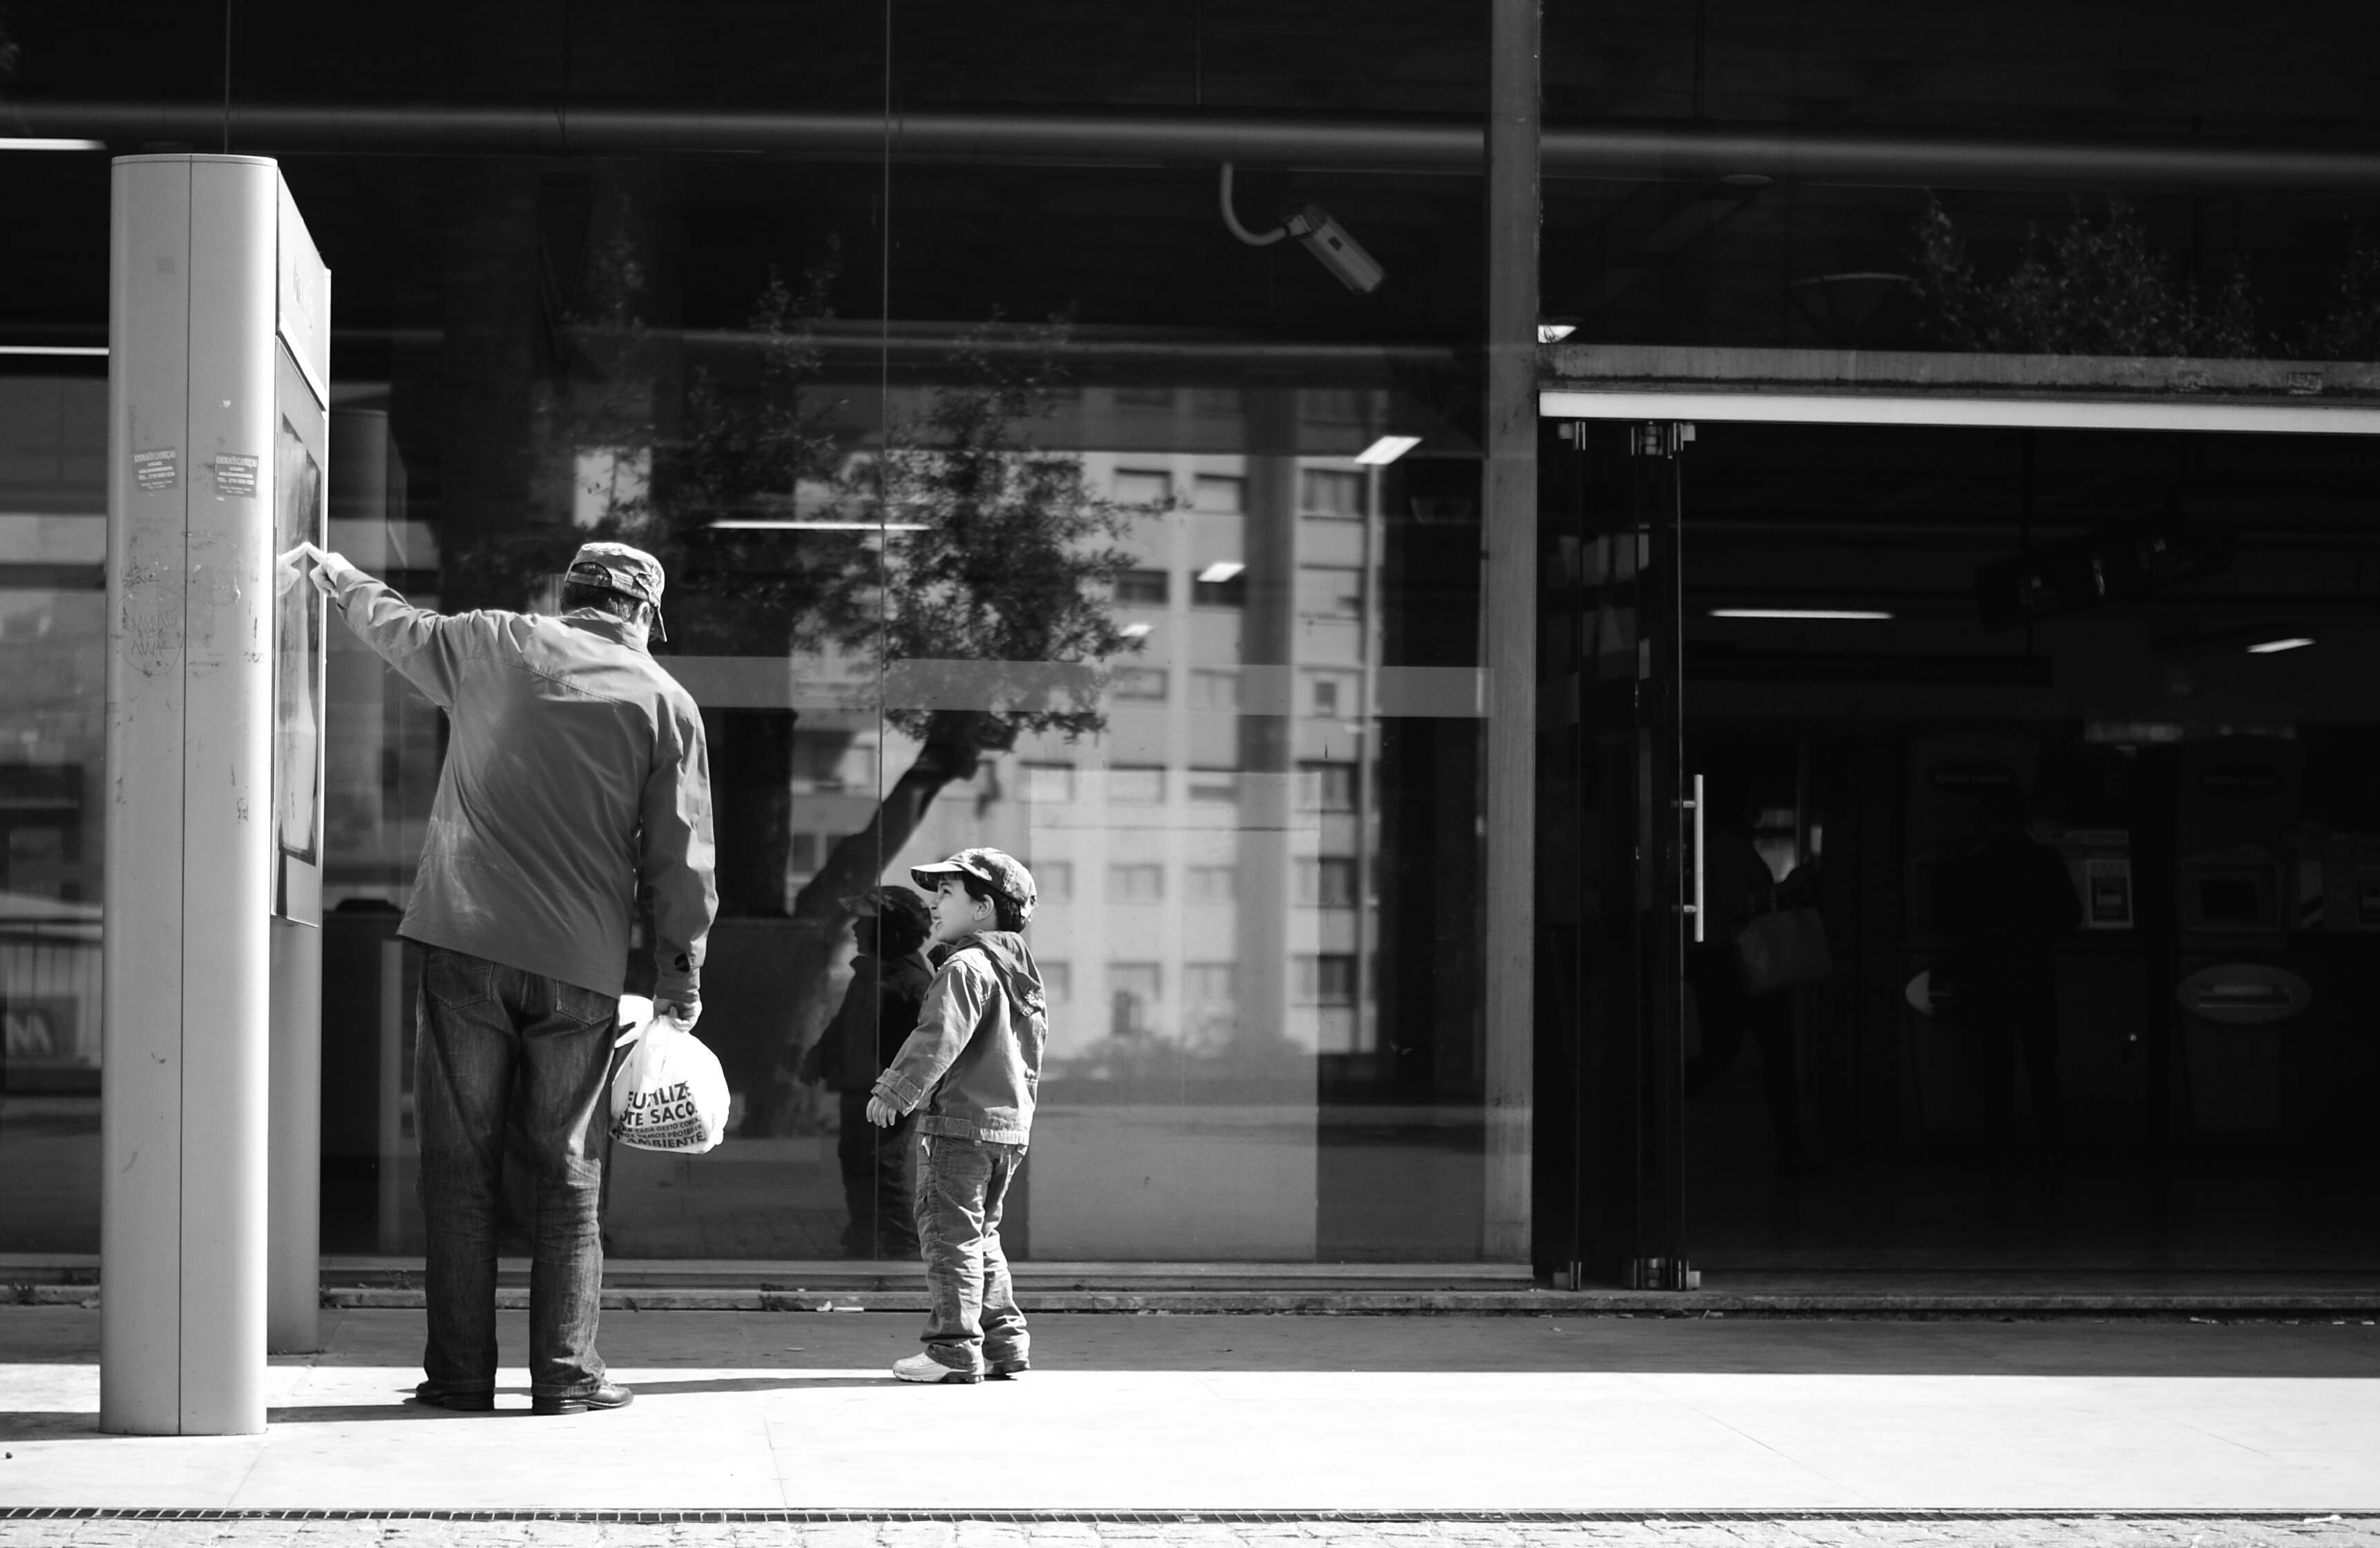
creative, light, black and white, people, road, white, street, photography, urban, social, dslr, lens, darkness, black, monochrome, streetphotography, bw, blackandwhite, blackwhite, streets, digital camera, 50mm, moments, infrastructure, public, photograph, prime, sony, pretoebranco, rua, streetphoto, branco, moment, unposed, decisive, pretobranco, sp, dslra200, bags, pb, inpublic, fotografiaderua, streetmoments, joolavinha, lavinha, sal50f18, a200, sal, monochrome photography, film noir